Abbott–Decou House

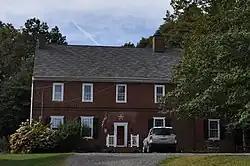

The Abbott–Decou House was built by Samuel Abbott in 1797 in what is now Hamilton Township, Mercer County, New Jersey. In 1888 it came into the possession of the DeCou family, whose matriarch, known locally as "Aunt Martha," had a considerable influence in local affairs. The house is considered a particularly fine example of 18th century Quaker Georgian architecture.